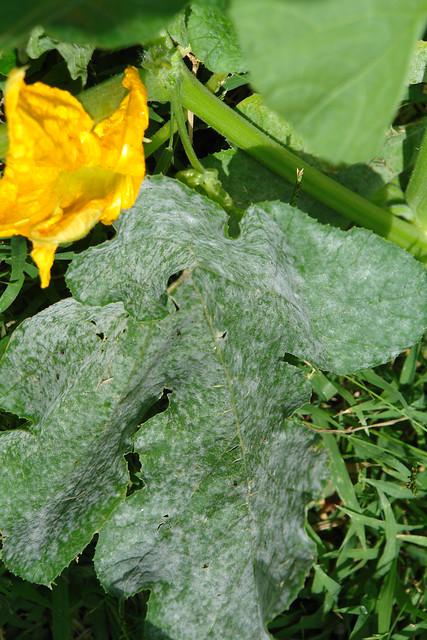
Plant: Zucchini
Disease: zucchini powdery mildew